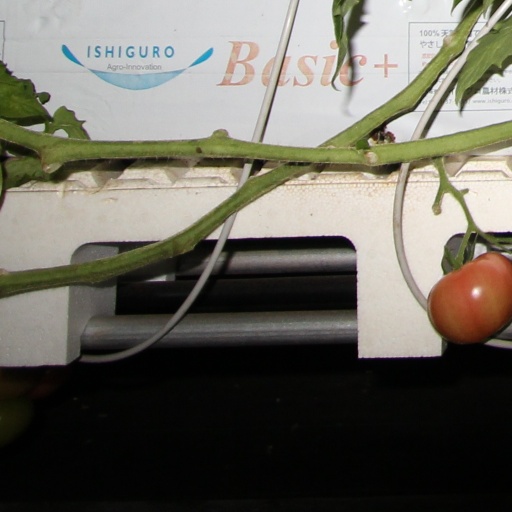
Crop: tomato